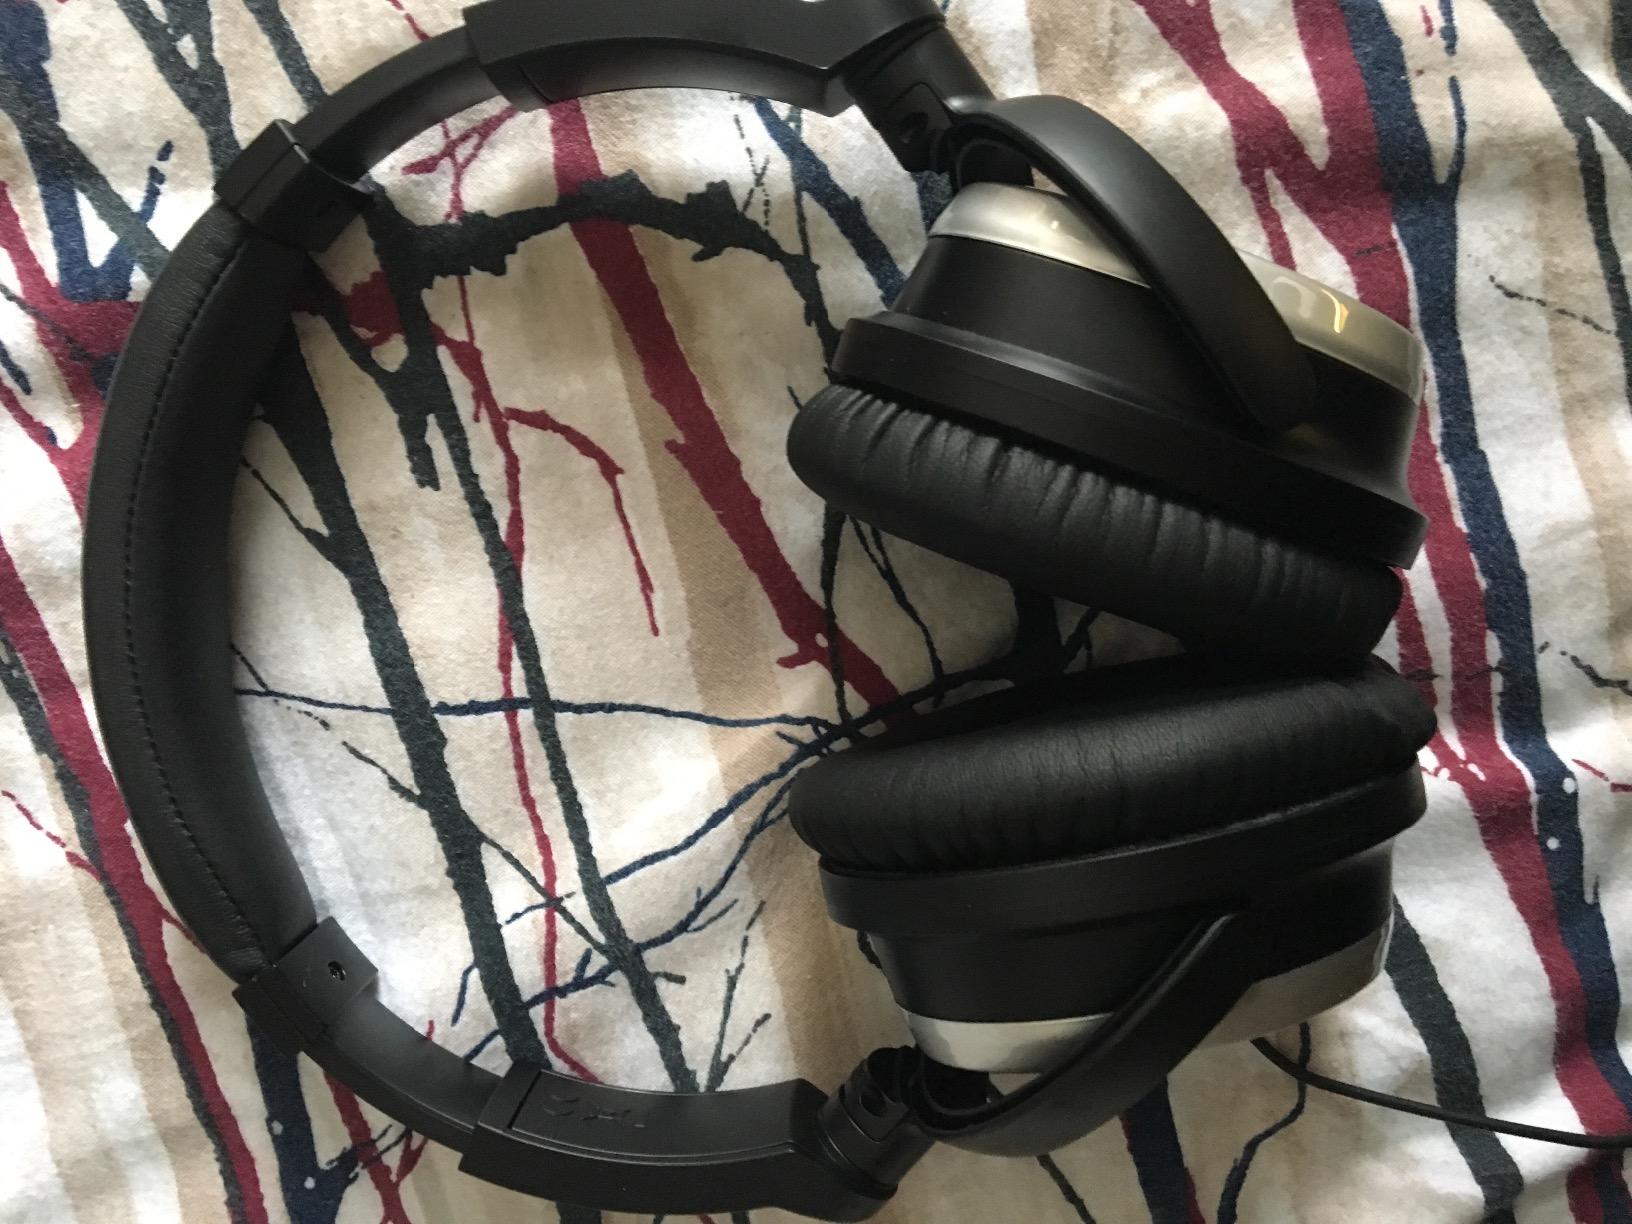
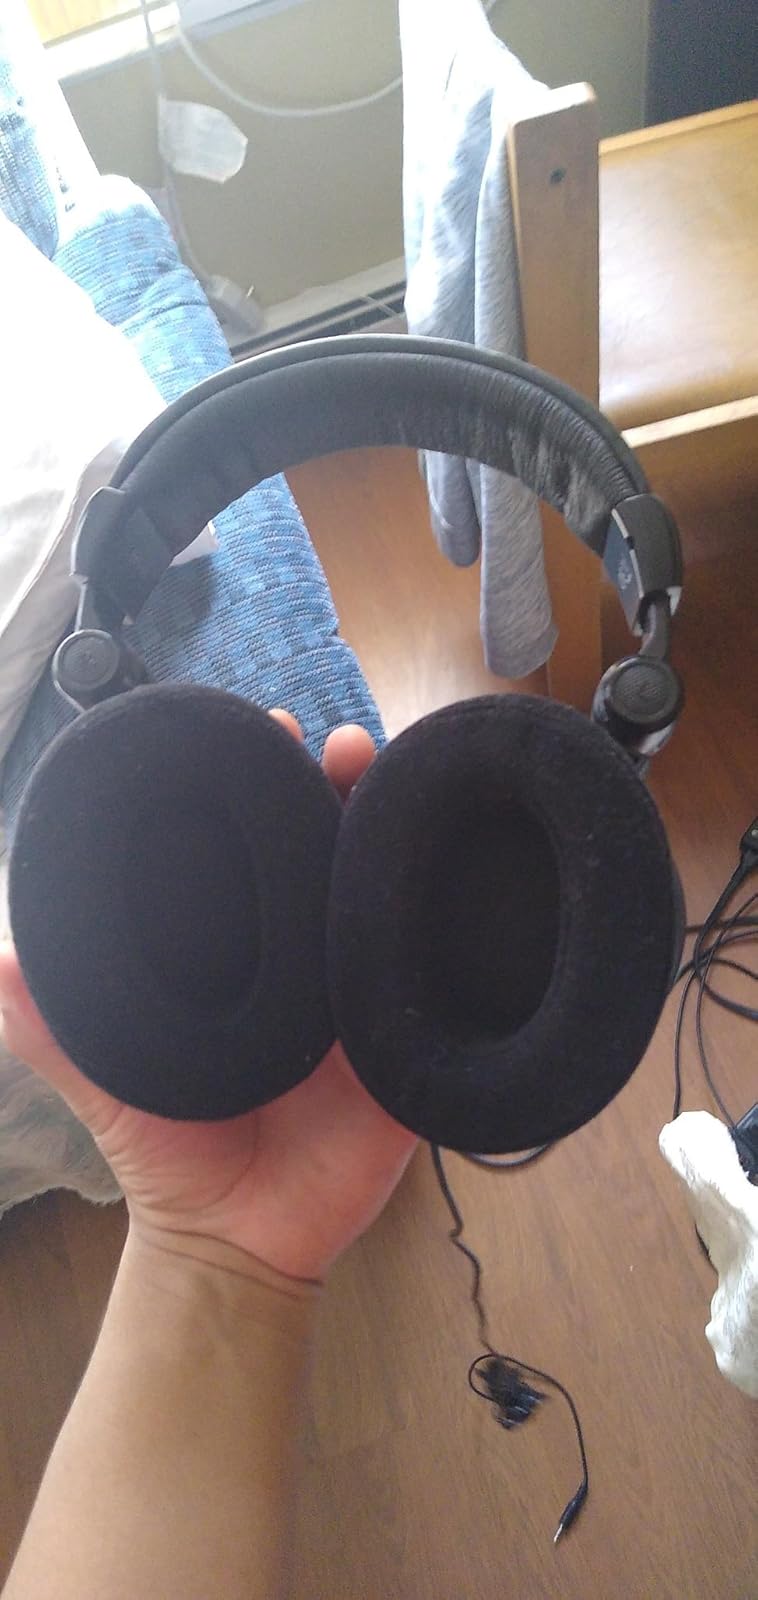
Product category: headphones
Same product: no